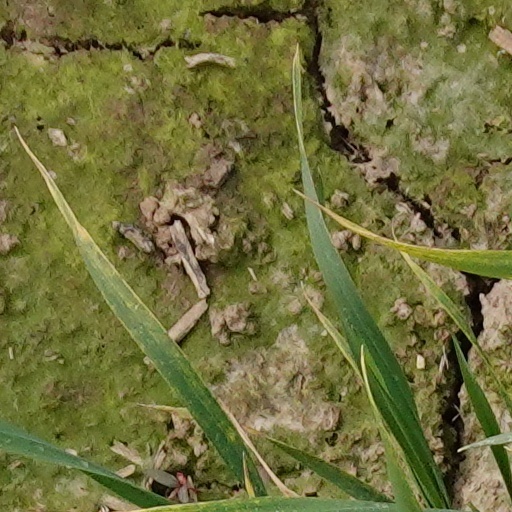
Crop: wheat